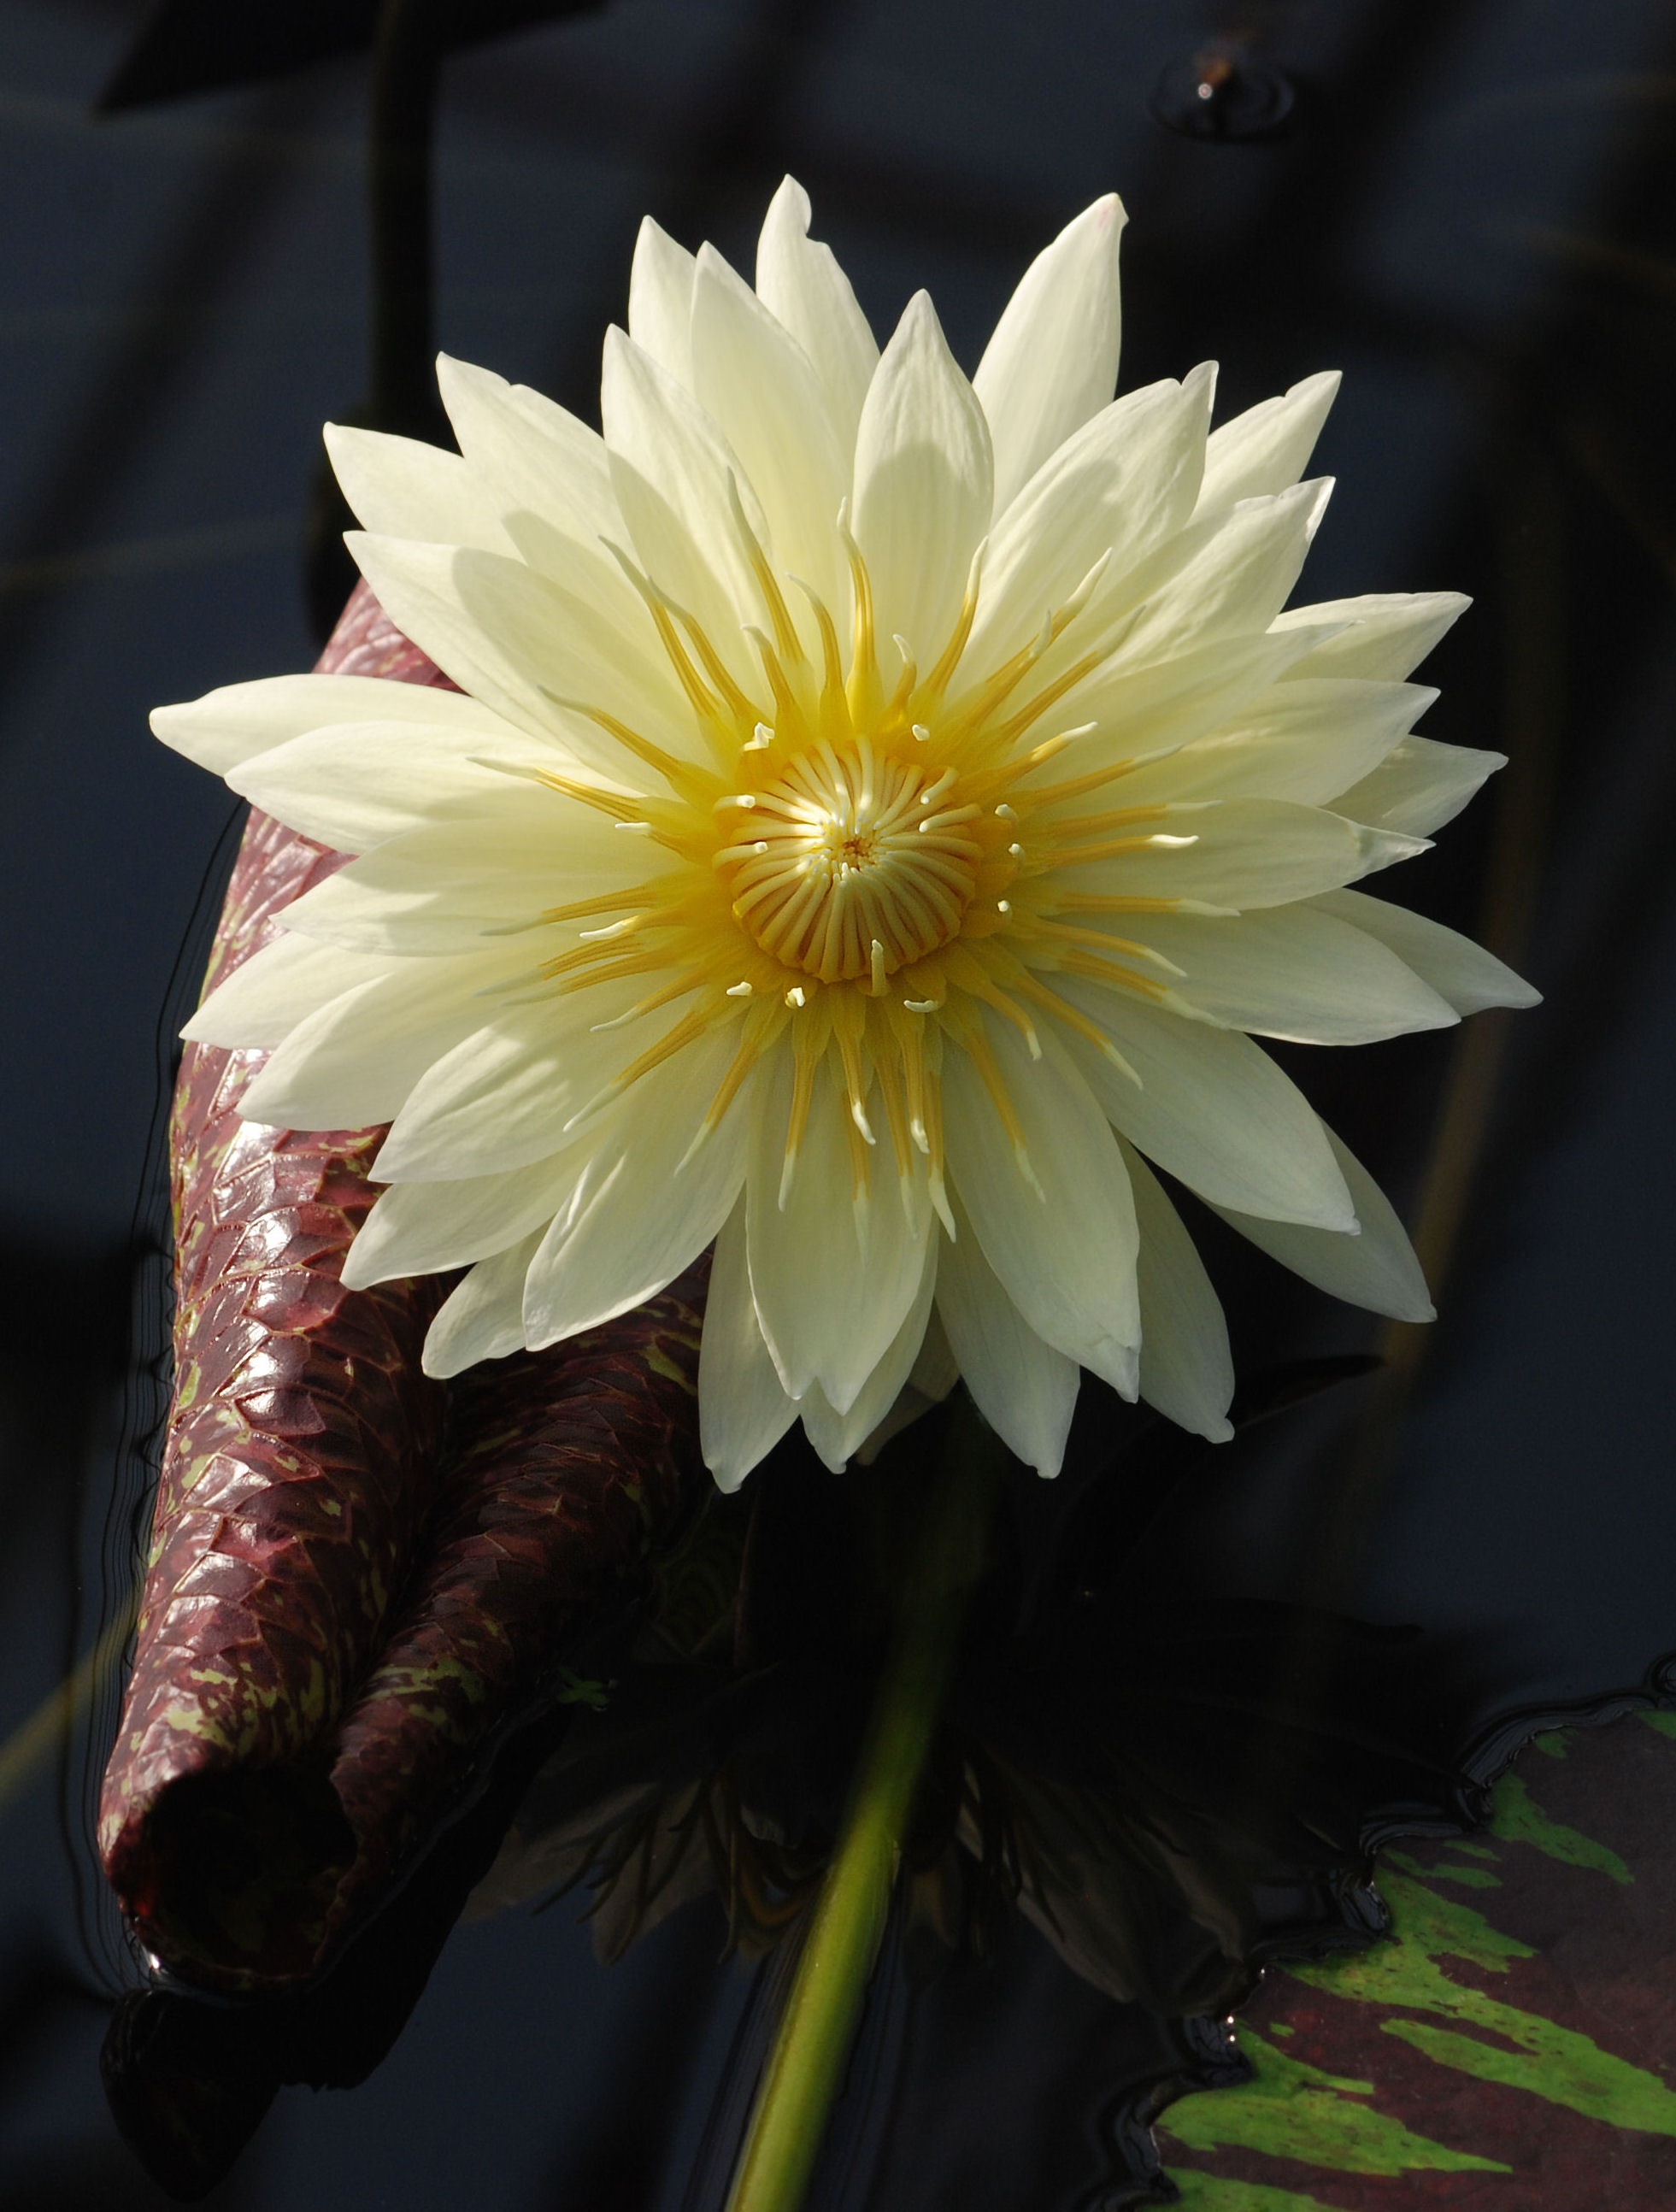
water, cactus, plant, leaf, flower, petal, bloom, pond, green, botany, aquatic, yellow, flora, water lily, close up, macro photography, flowering plant, daisy family, plant stem, land plant, hedgehog cactus, moonlight cactus